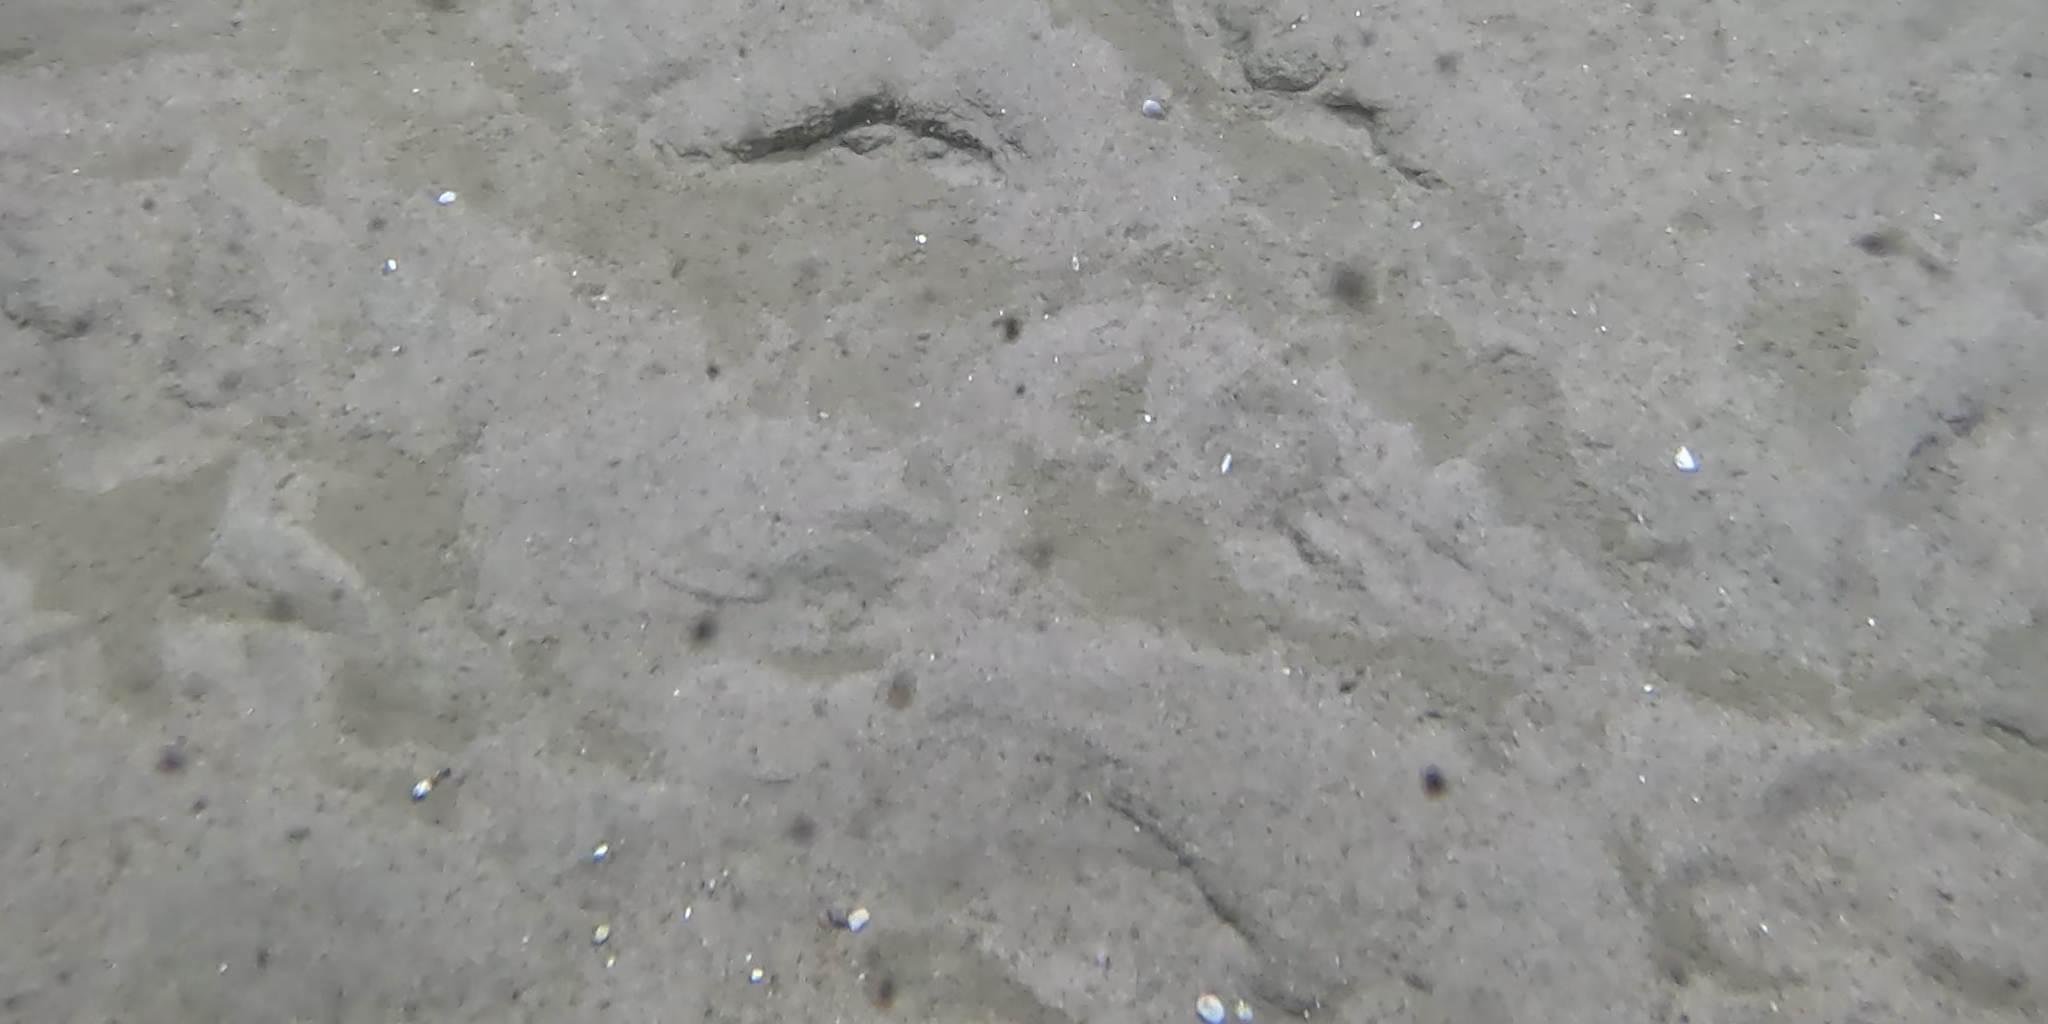
Seabed habitat: sand